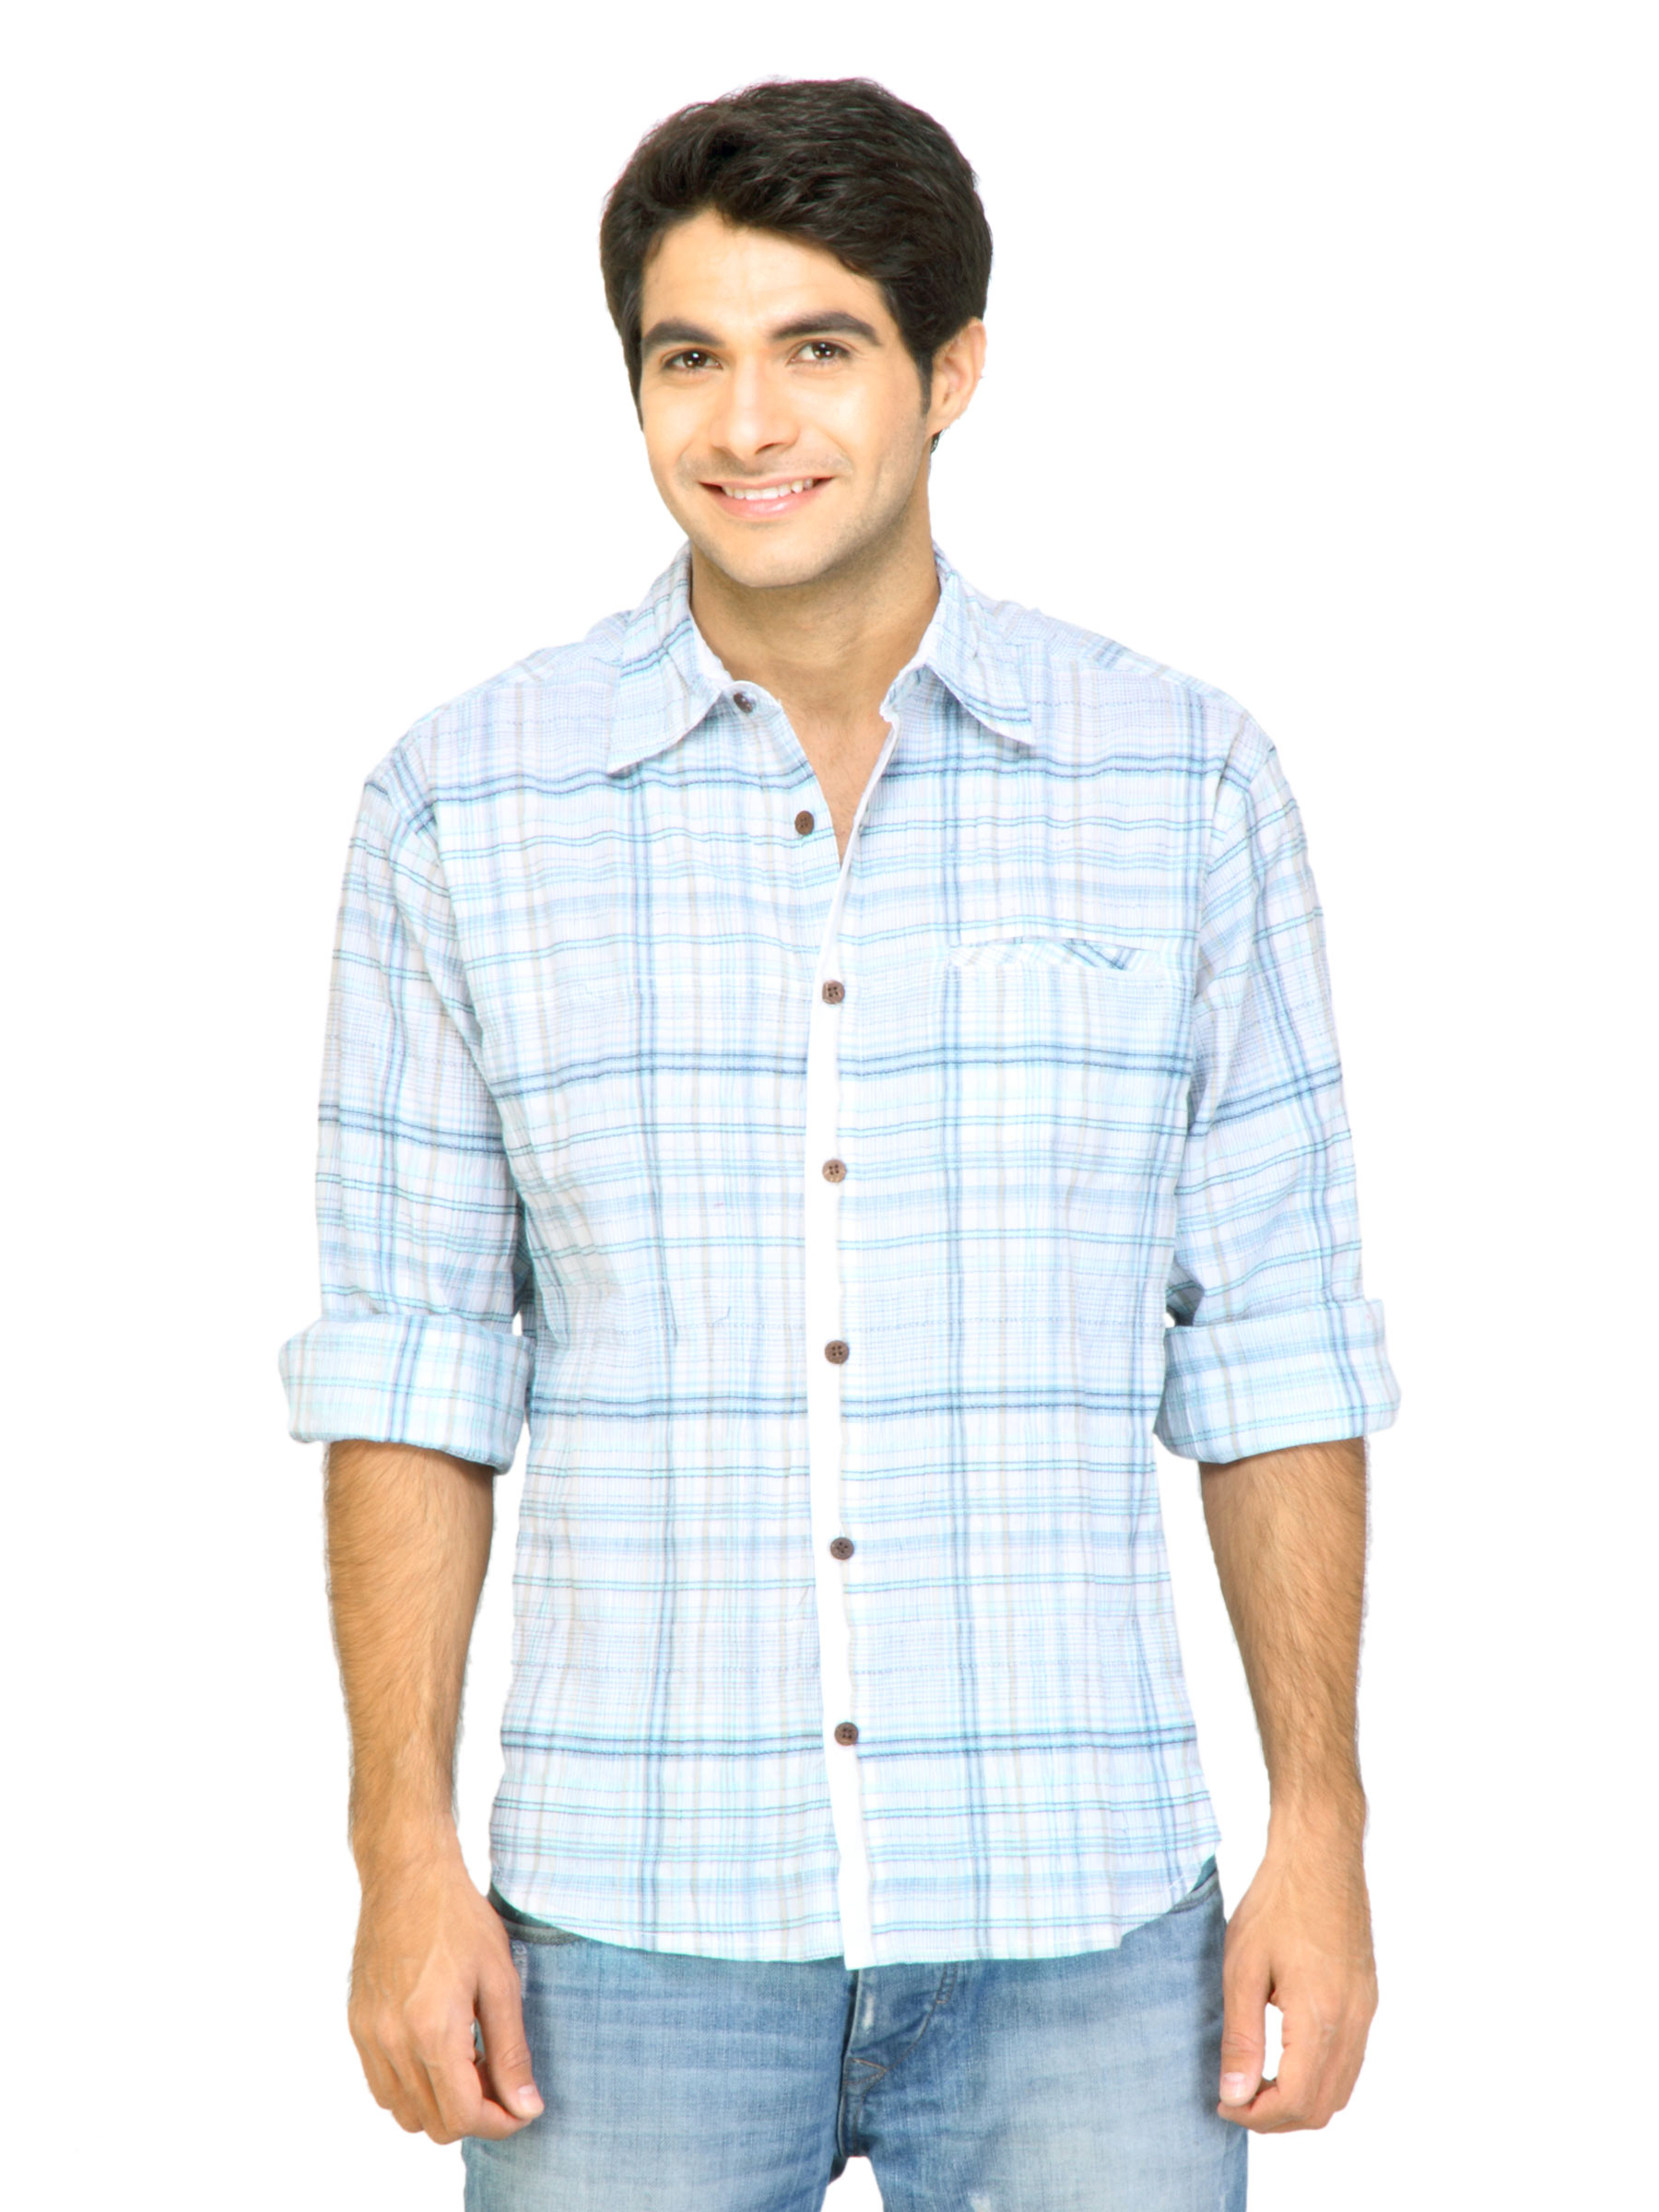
Mother Earth Men Check White Shirts
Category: Apparel / Topwear / Shirts
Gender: Men
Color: White
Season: Fall 2011
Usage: Casual